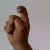
The image shows a hand gesture representing the letter 'X' in Indian Sign Language.